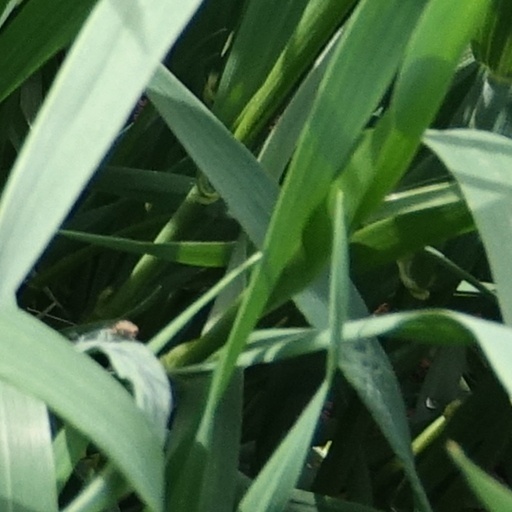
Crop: wheat